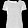
Label: T - shirt / top